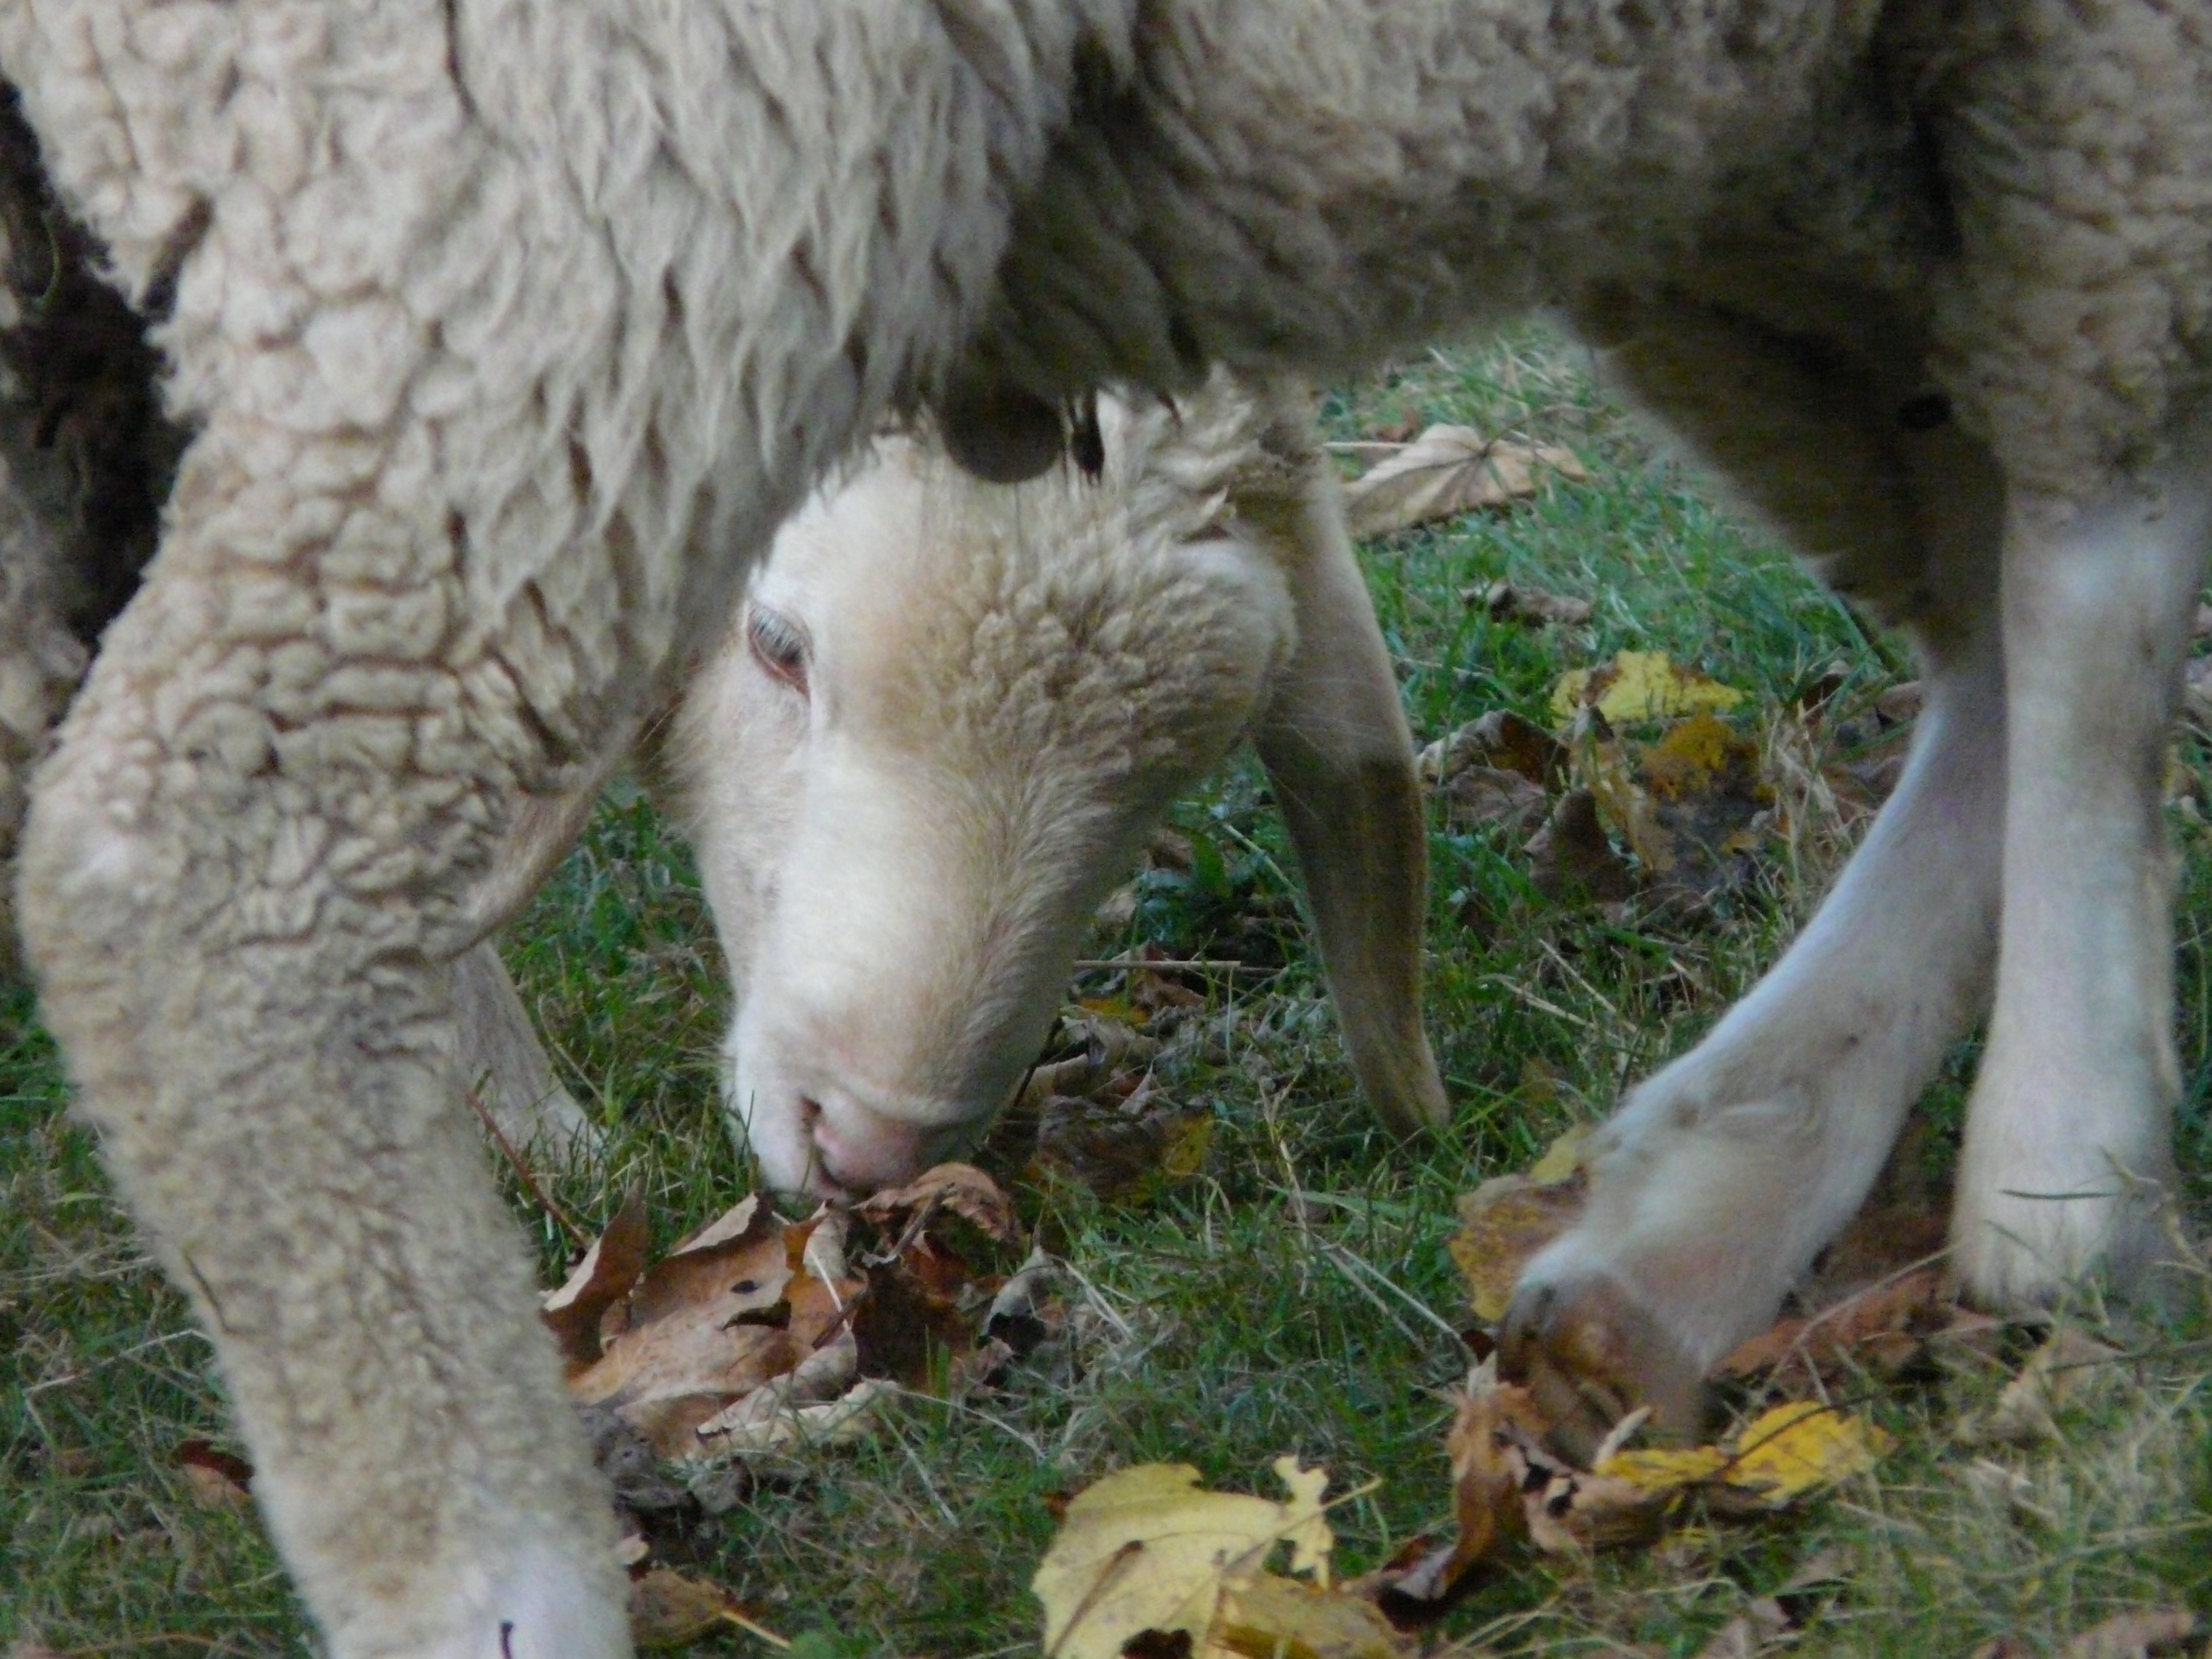
animal, flock, wildlife, pasture, sheep, mammal, wool, fauna, goats, legs, vertebrate, sheeps, see through, cow goat family